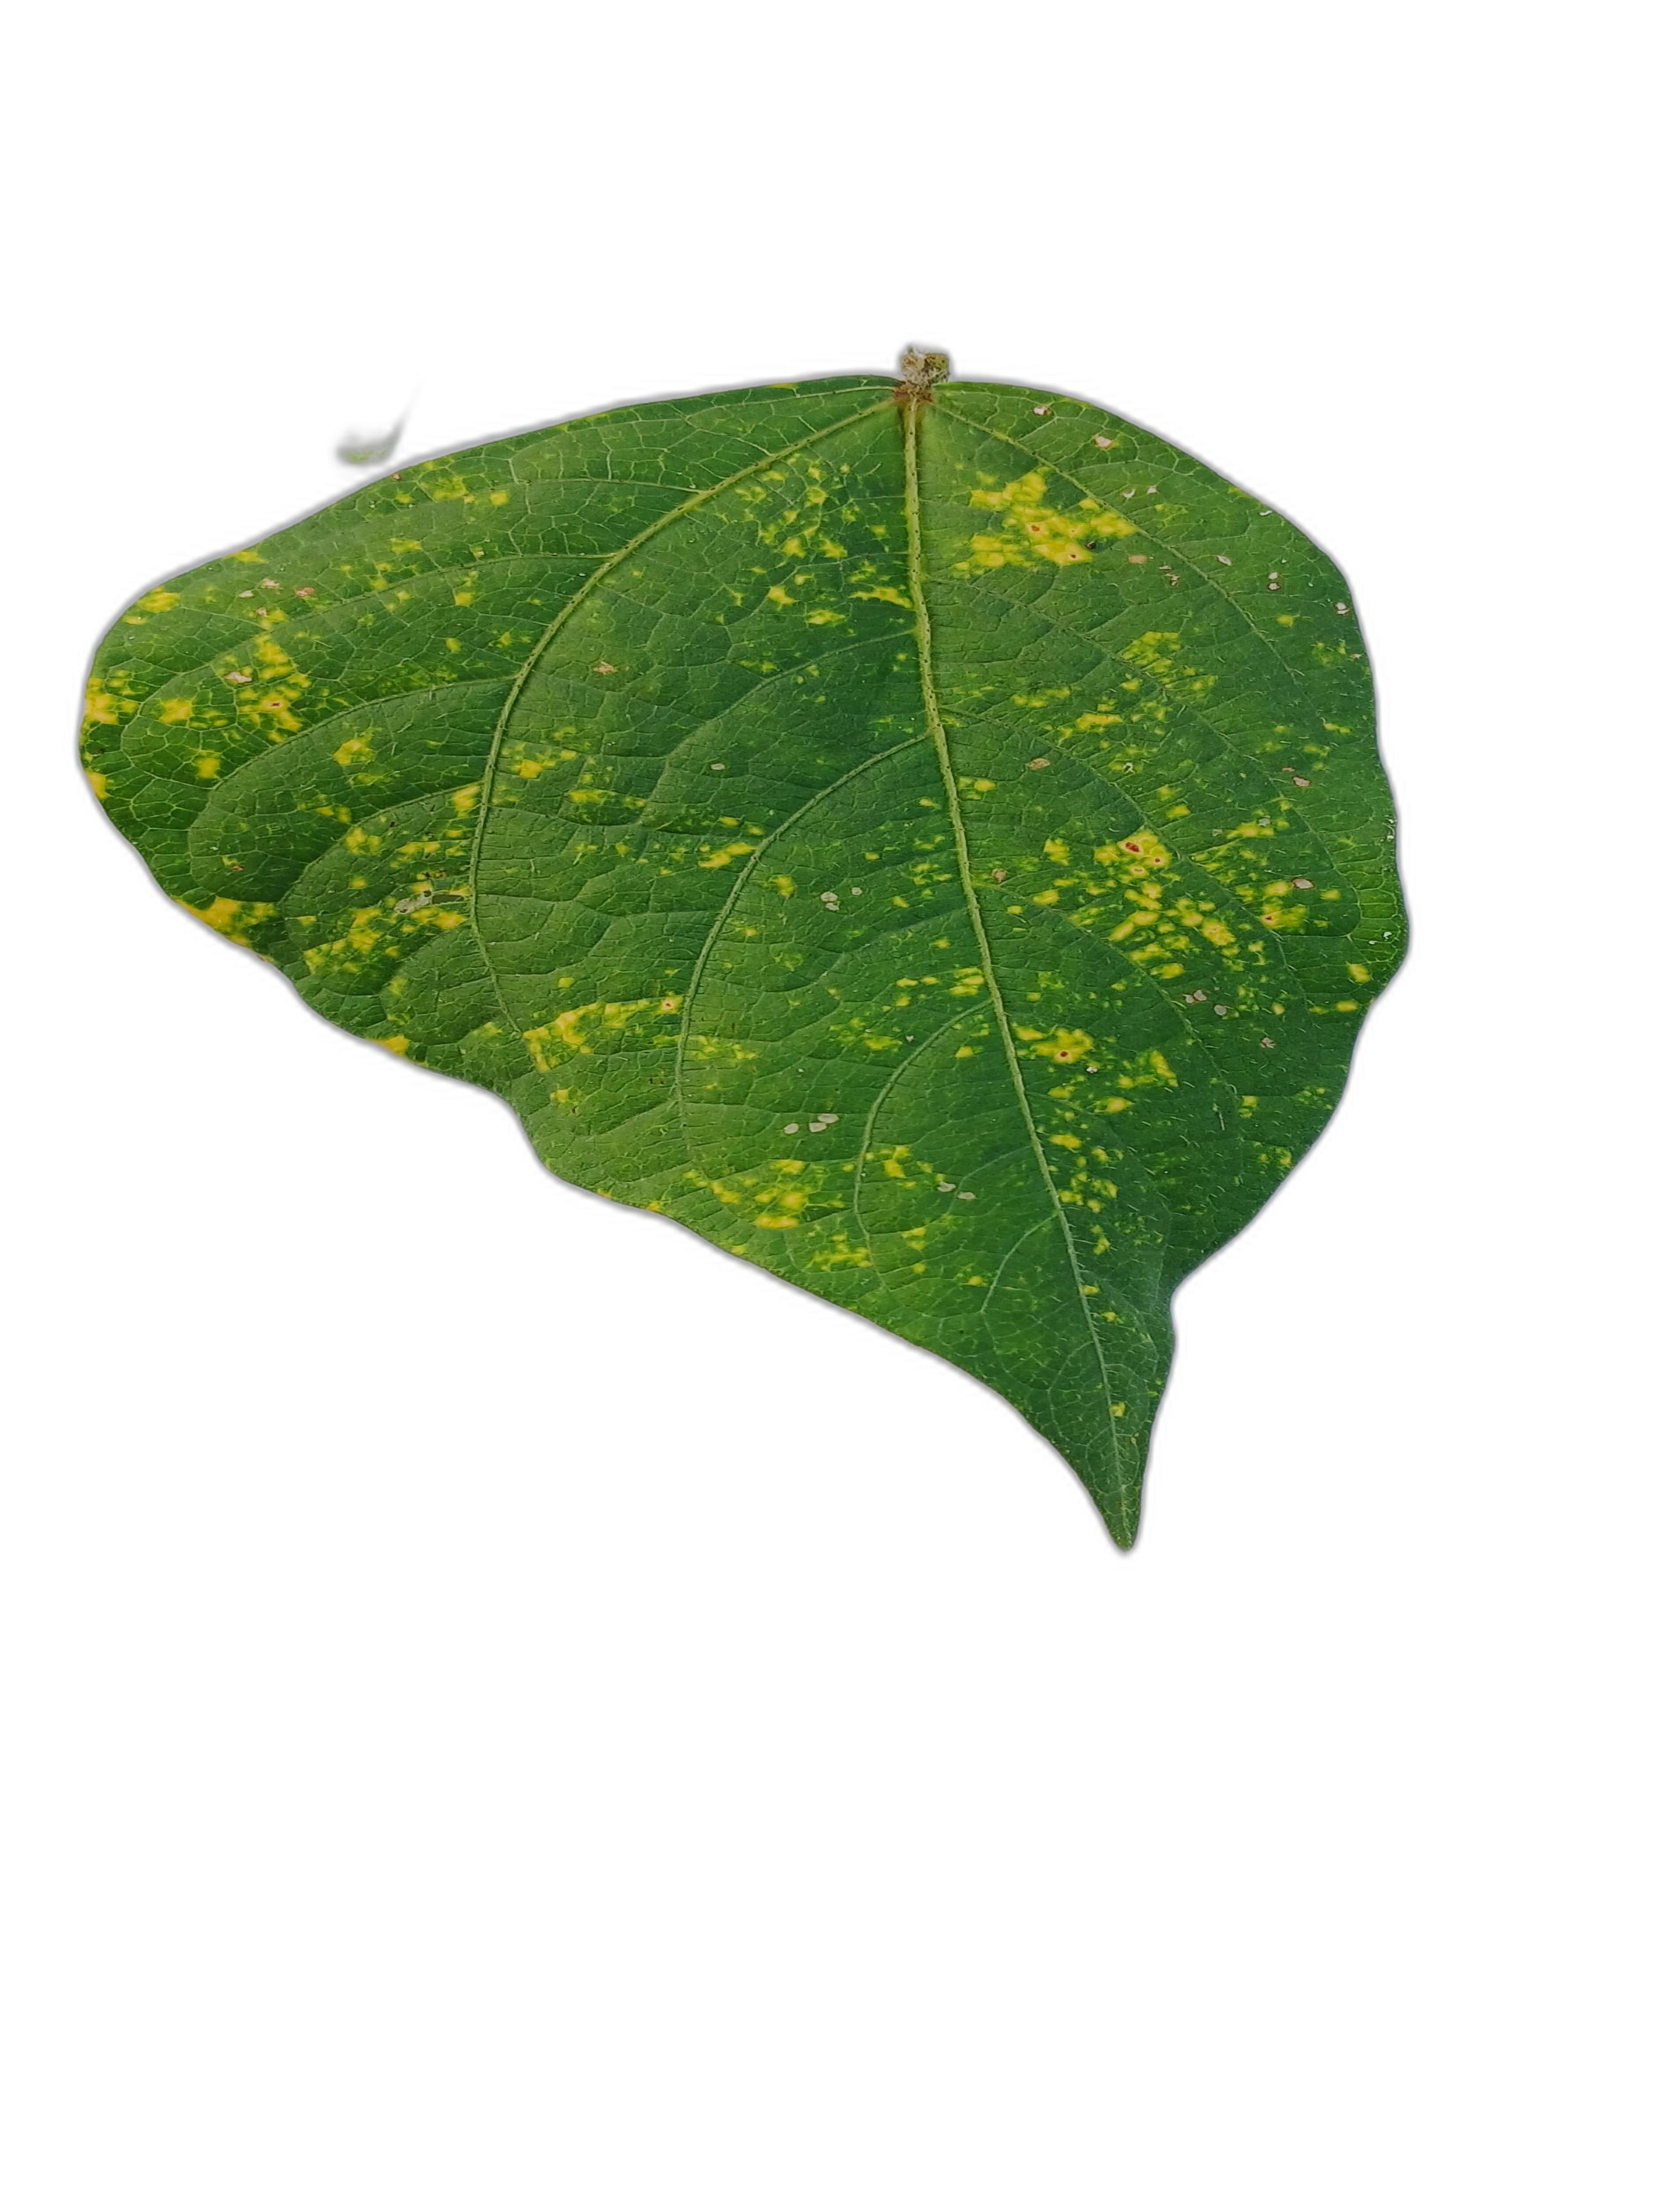
Label: Yellow Mosaic